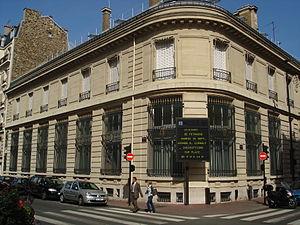
La rue Anatole-France est une des voies principales de Levallois-Perret, qu'elle traverse de part en part.
Alphonse Alexandre Defrasse est un architecte français, né le 30 septembre 1860 à Paris, ville où il est mort le 18 mars 1939. Prix de Rome, il est connu principalement pour ses réalisations en tant qu'architecte en chef de la Banque de France.